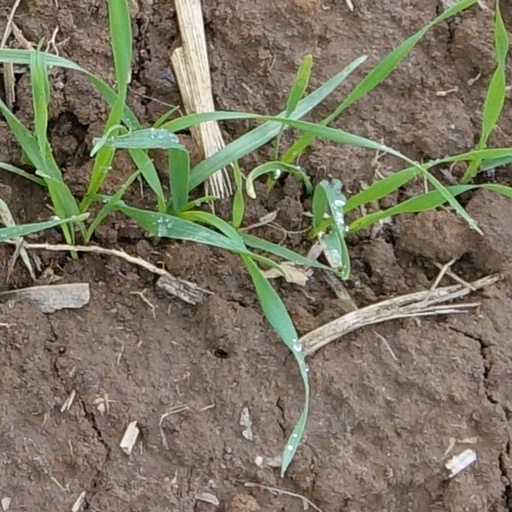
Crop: wheat